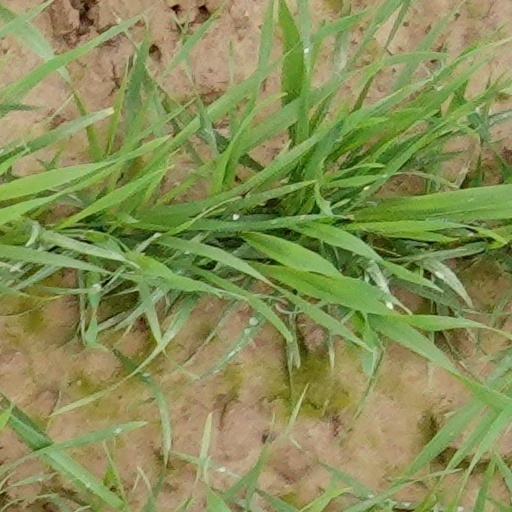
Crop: wheat